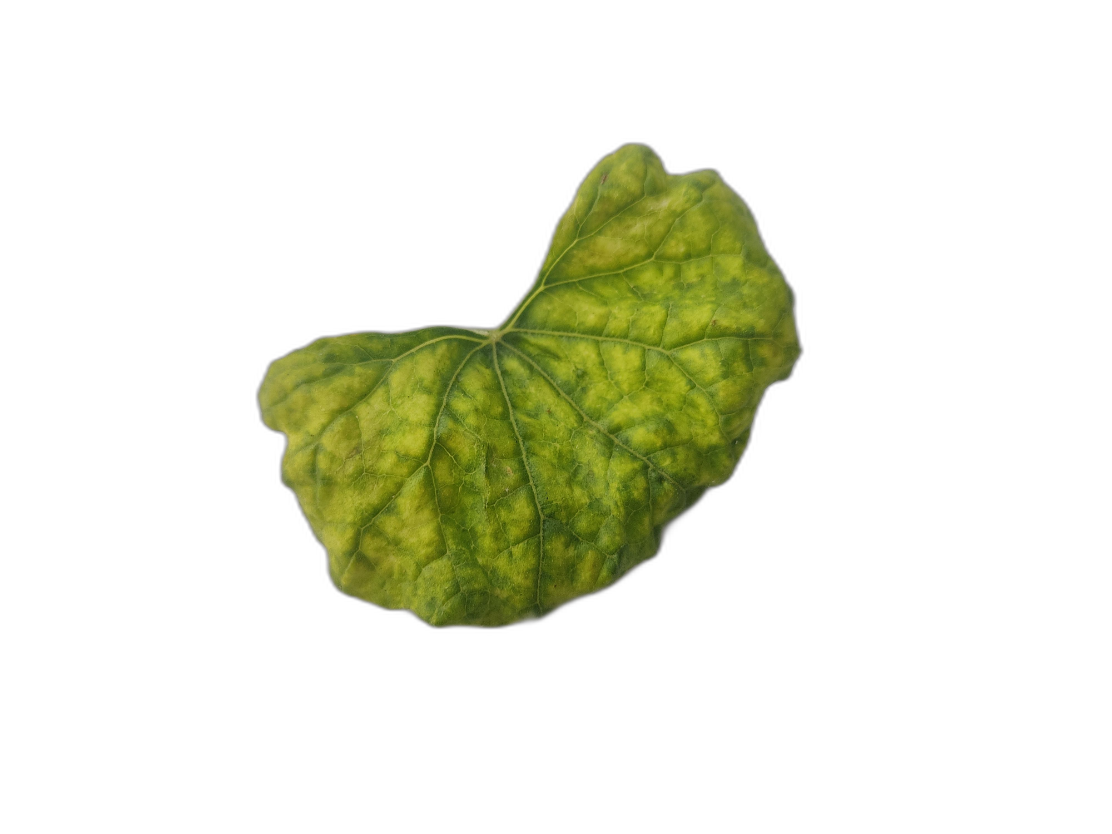
Crop: Zucchini
Label: Yellow_Mosaic_Virus